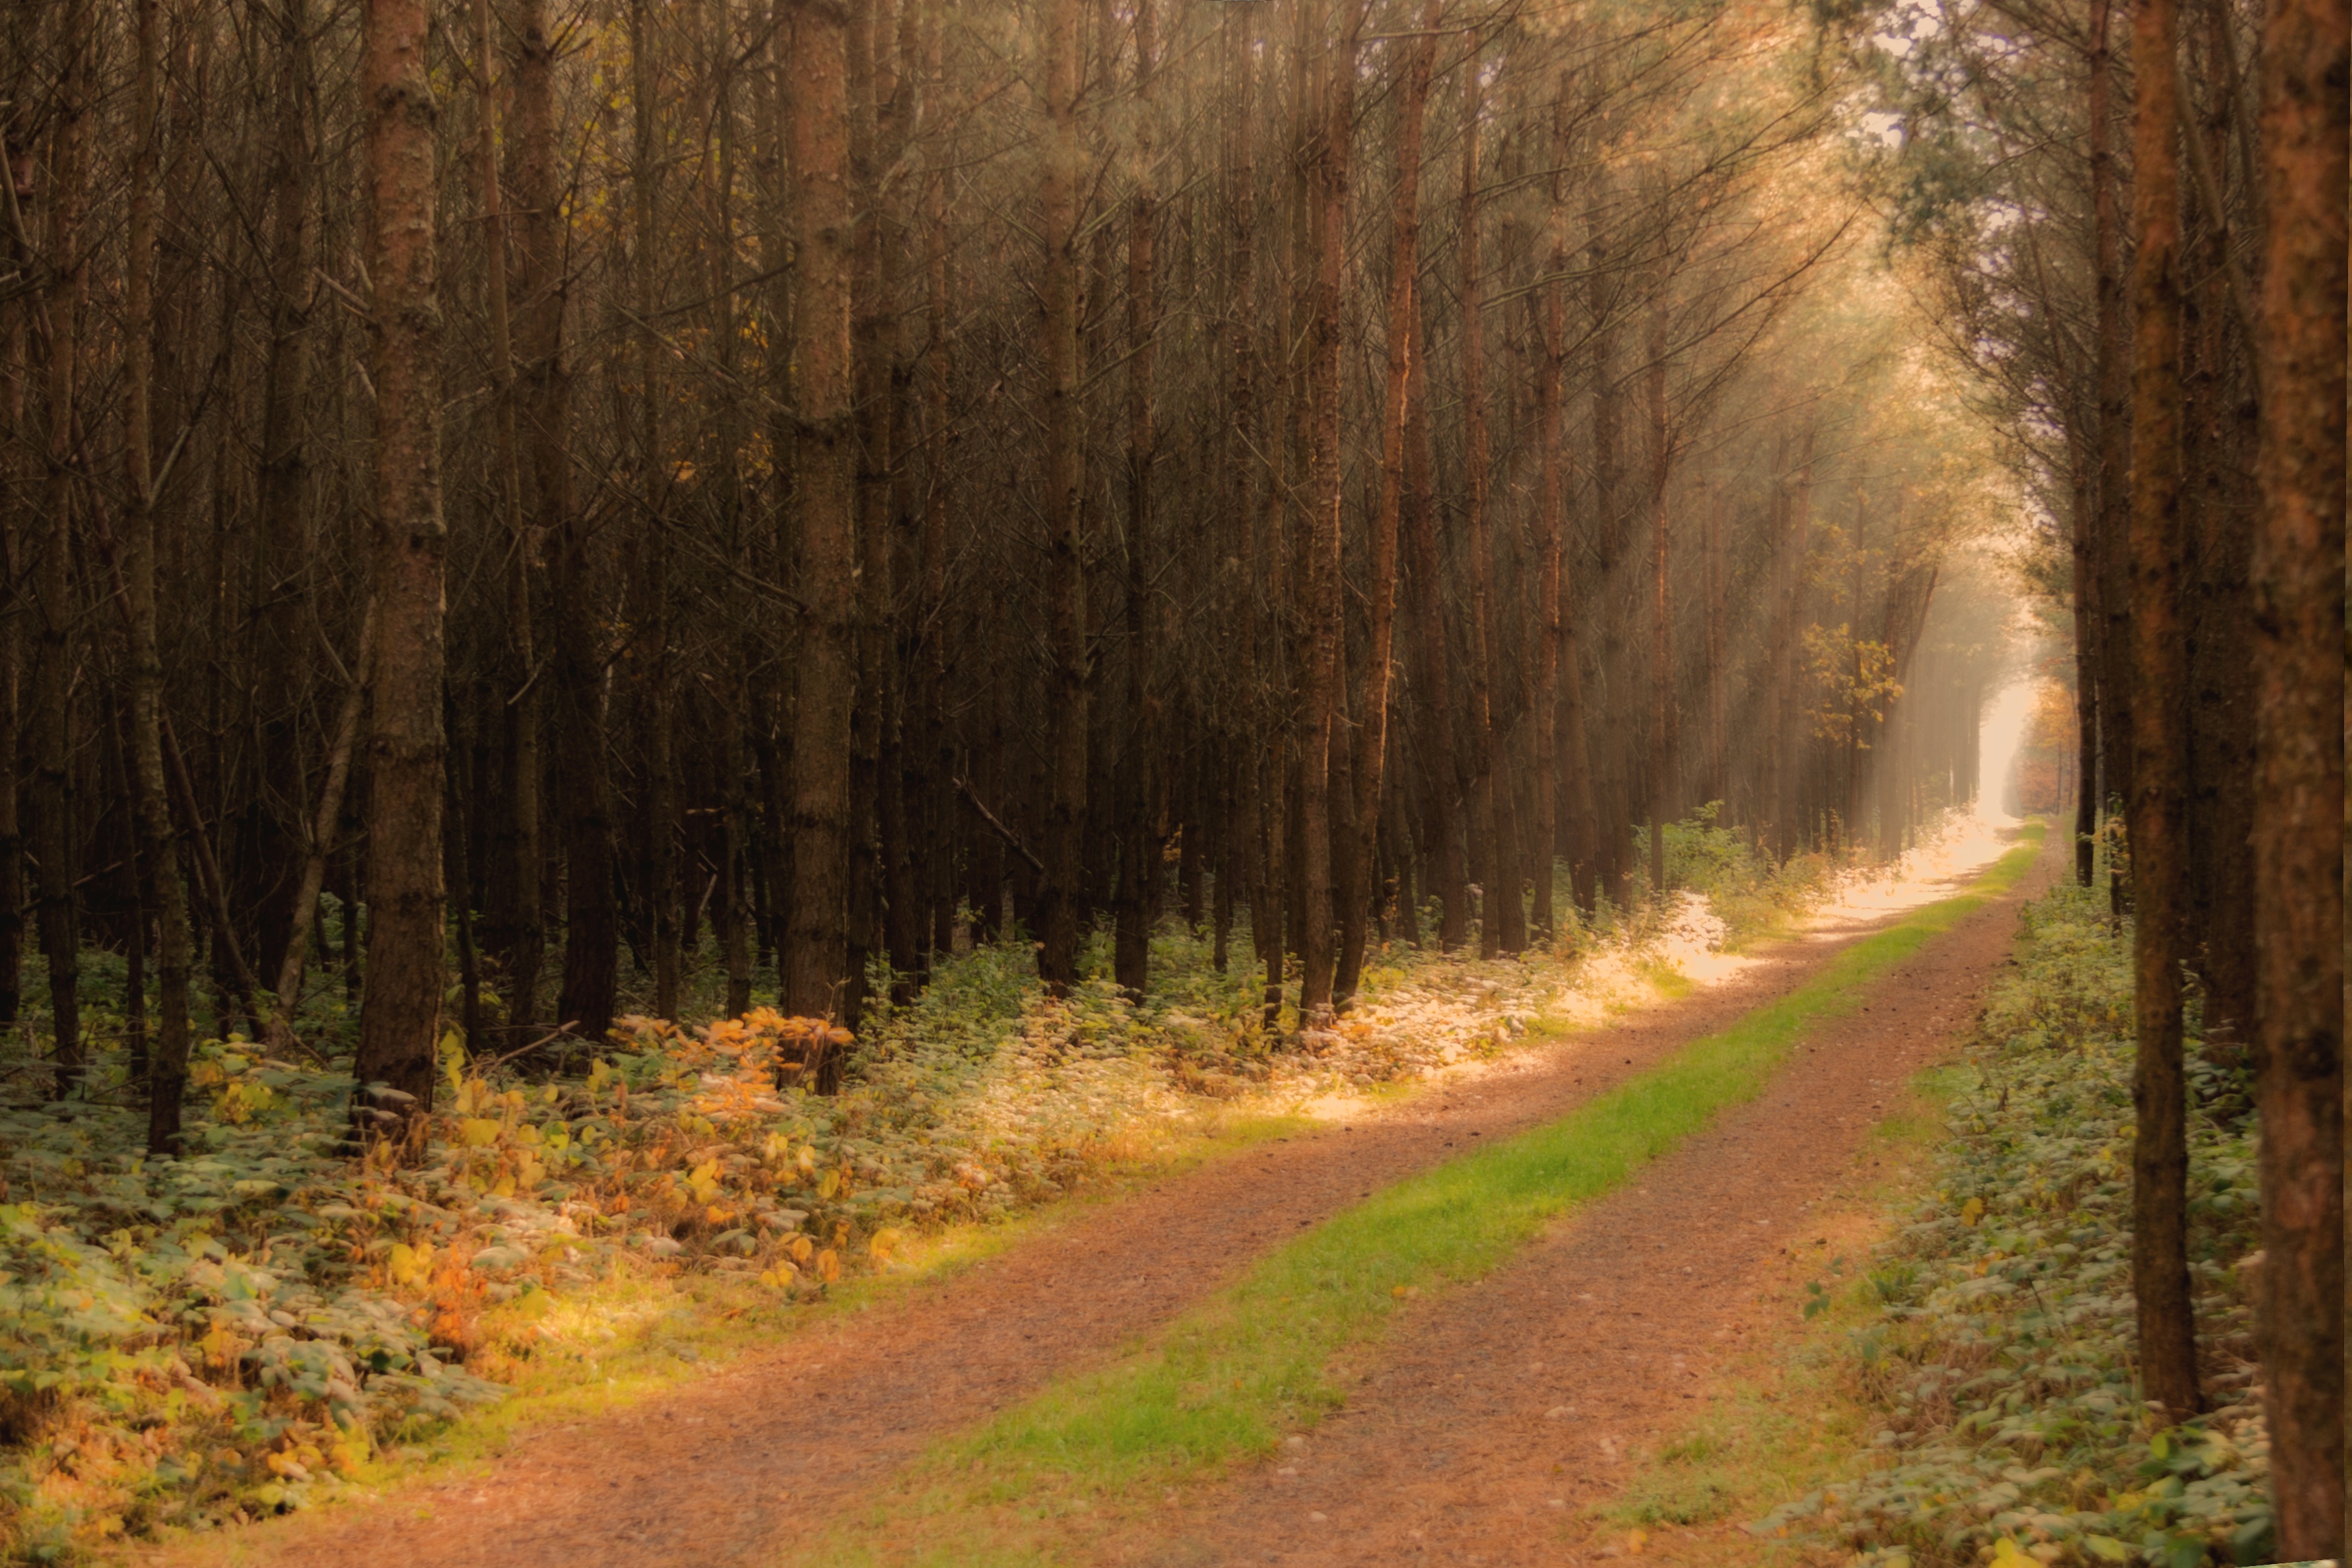
tree, nature, forest, wilderness, plant, mist, trail, sunlight, morning, leaf, autumn, season, infrastructure, deciduous, woodland, habitat, ecosystem, sunbeam, rural area, natural environment, atmospheric phenomenon, woody plant, glass joke